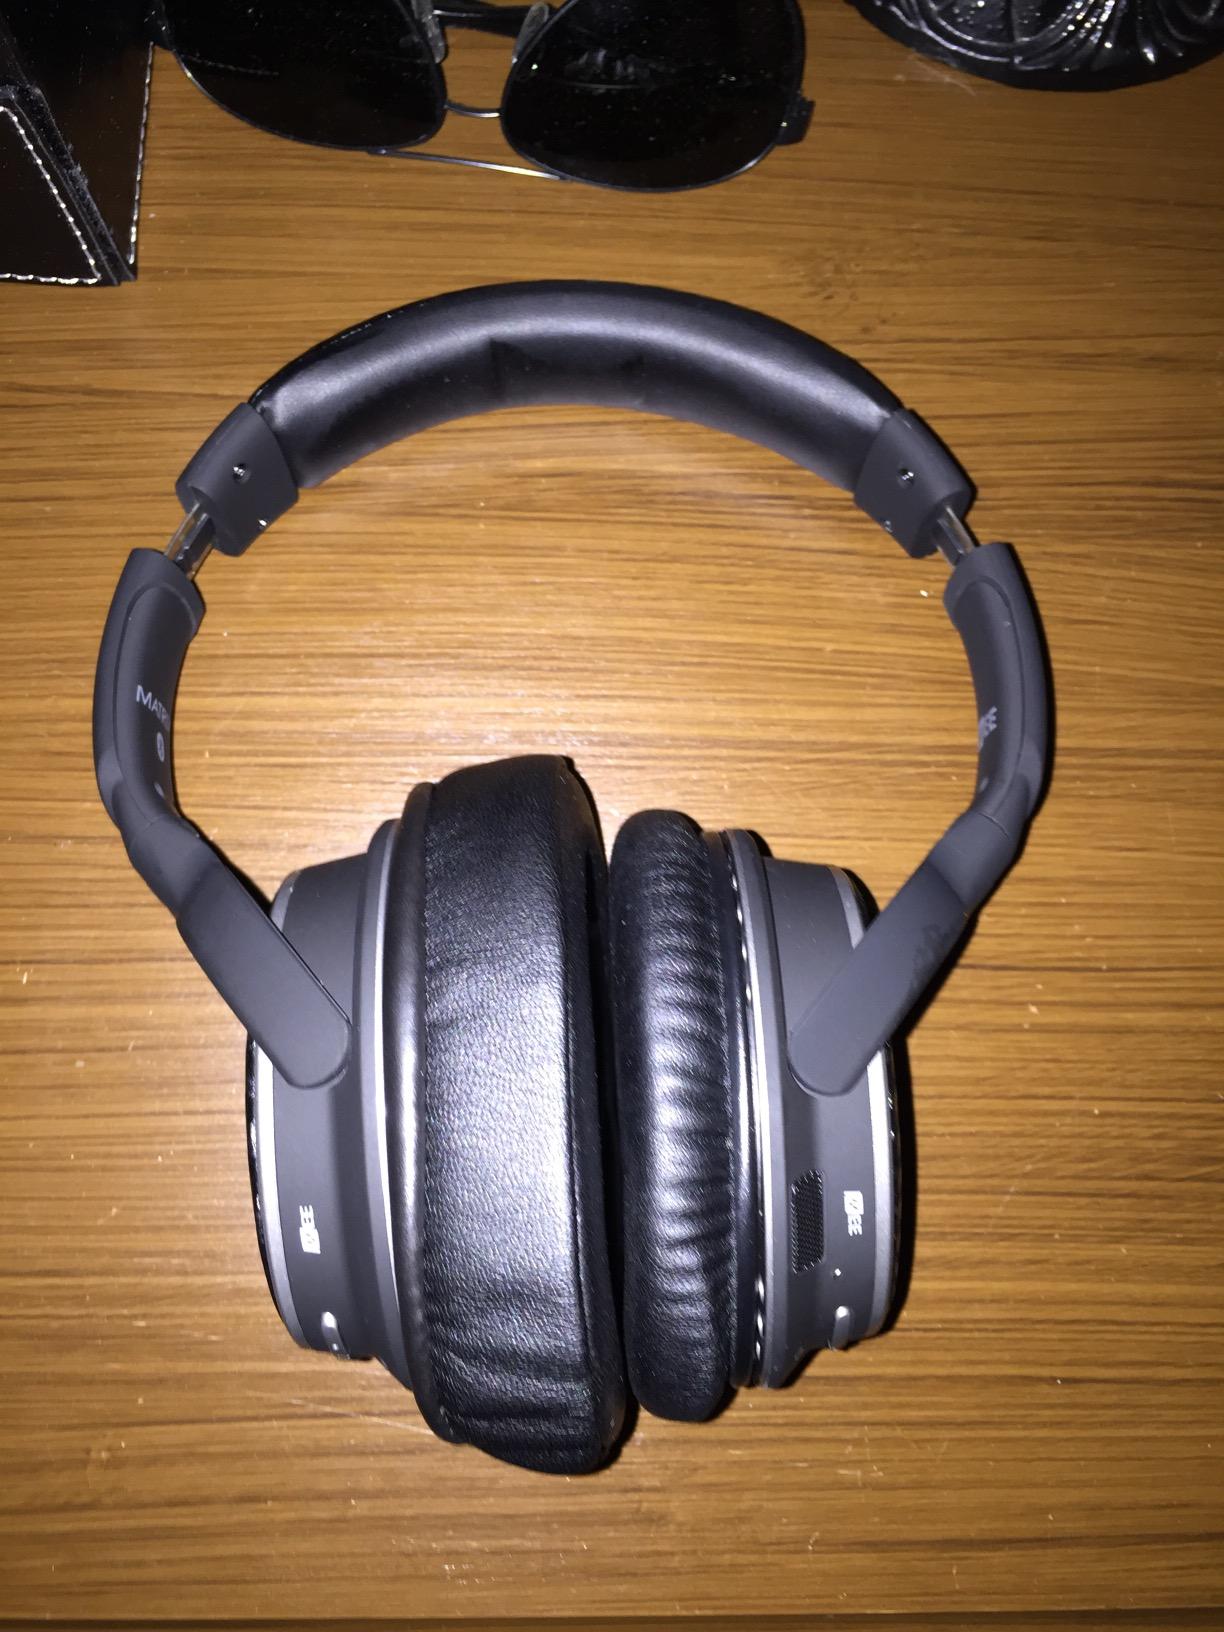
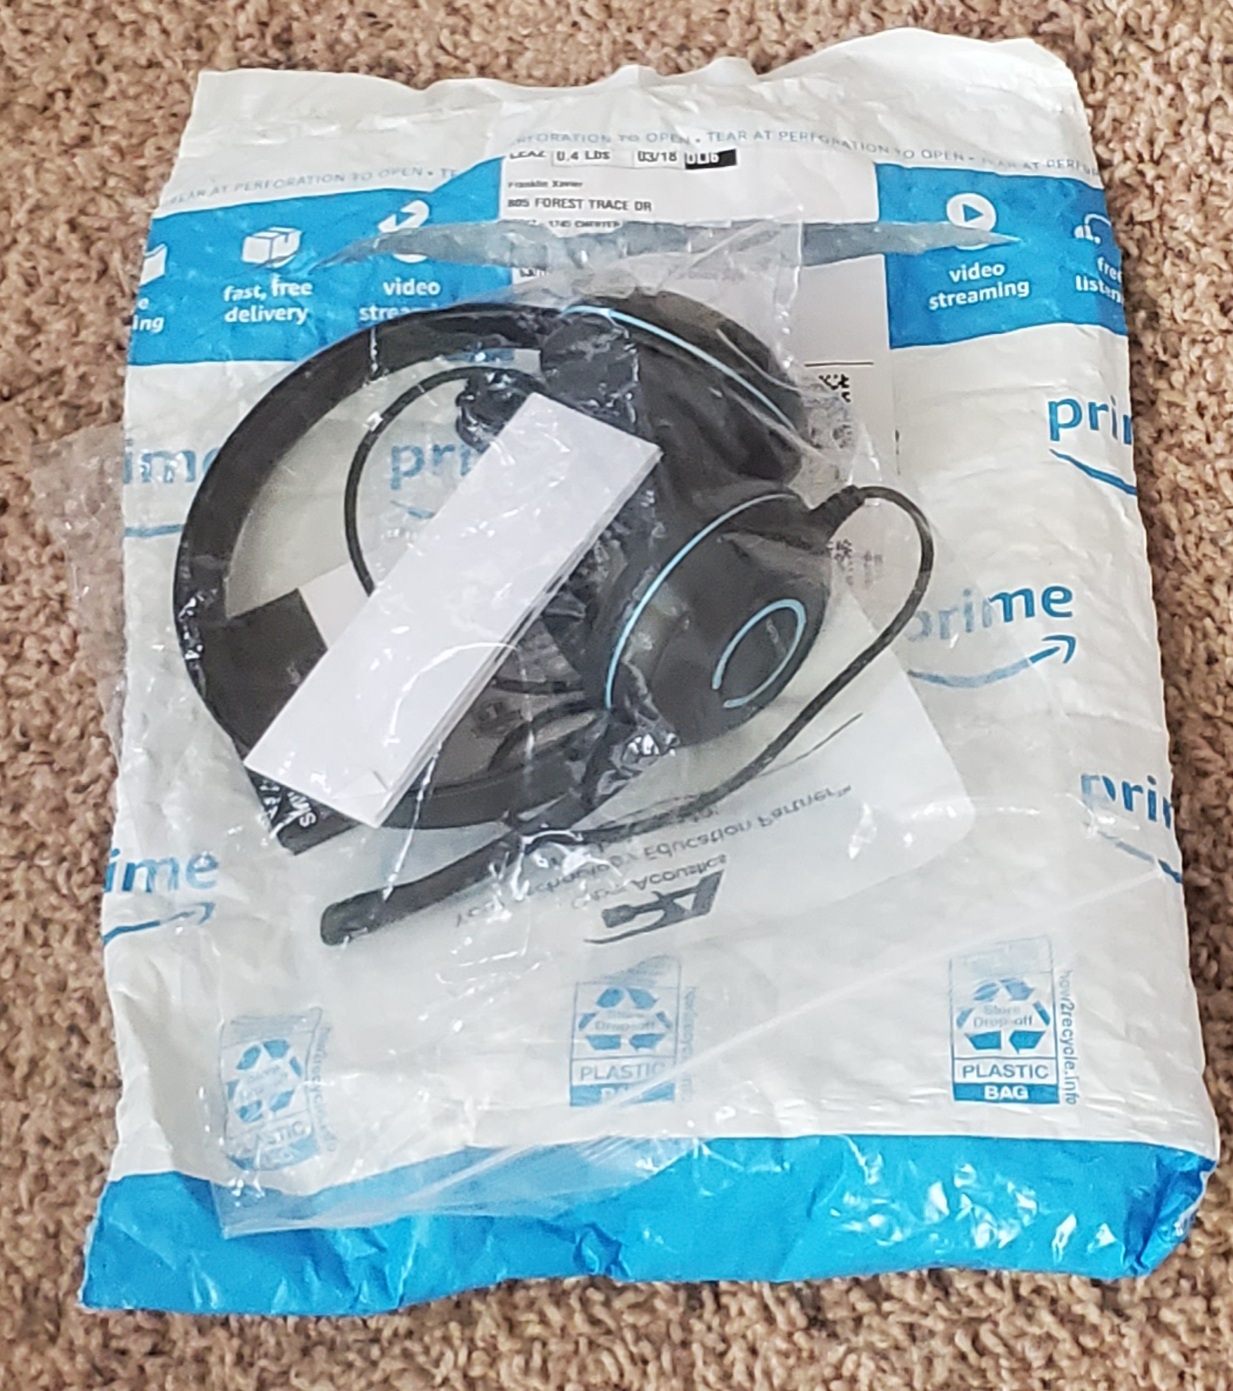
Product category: headphones
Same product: no